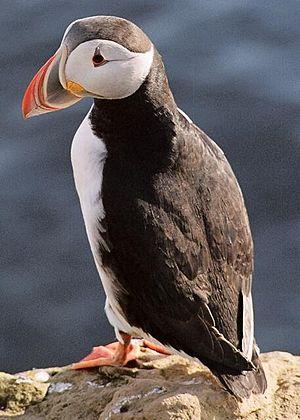
Un macareux moine (Fratercula arctica) en juillet 2004, sur l’île de Látrabjarg au nord-ouest de l’Islande. Italiano: Foto fatta agli inizi di luglio 2004 sulla penisola di it:Látrabjarg in it:Islanda nordoccidentale.
La conservation de la nature consiste en la protection des populations d'espèces animales et végétales, ainsi que la conservation de l'intégrité écologique de leurs habitats naturels ou de substitution. Son objectif est de maintenir les écosystèmes dans un bon état de conservation, et de prévenir ou de corriger les dégradations qu'ils pourraient subir.
La faune de l'Arctique est caractérisée par son adaptation aux conditions arides au-delà du cercle polaire arctique, avec même des organismes qui semblent pouvoir être congelés et décongelés sans dommage.